Aleksandar Sedlar

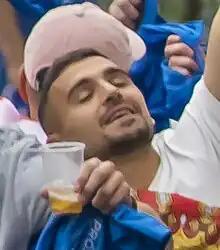
Sedlar in 2023

Aleksandar Sedlar (born 13 December 1991) is a Serbian professional footballer. He can play as a wide or central midfielder, and in defense as a centre or full-back.